Downingtown station

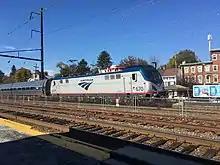
Harrisburg-bound Amtrak "Keystone Service" train in November 2018

The original Downingtown station was built in the 19th century by the Pennsylvania Railroad, and was destroyed by fire in the early morning of February 24, 1992. The foundation from the old station can still be seen today.